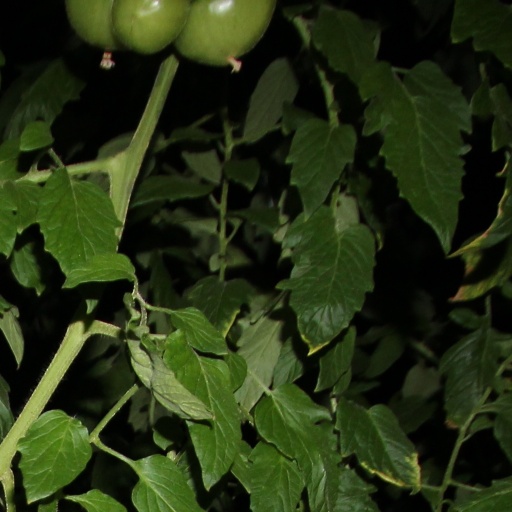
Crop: tomato